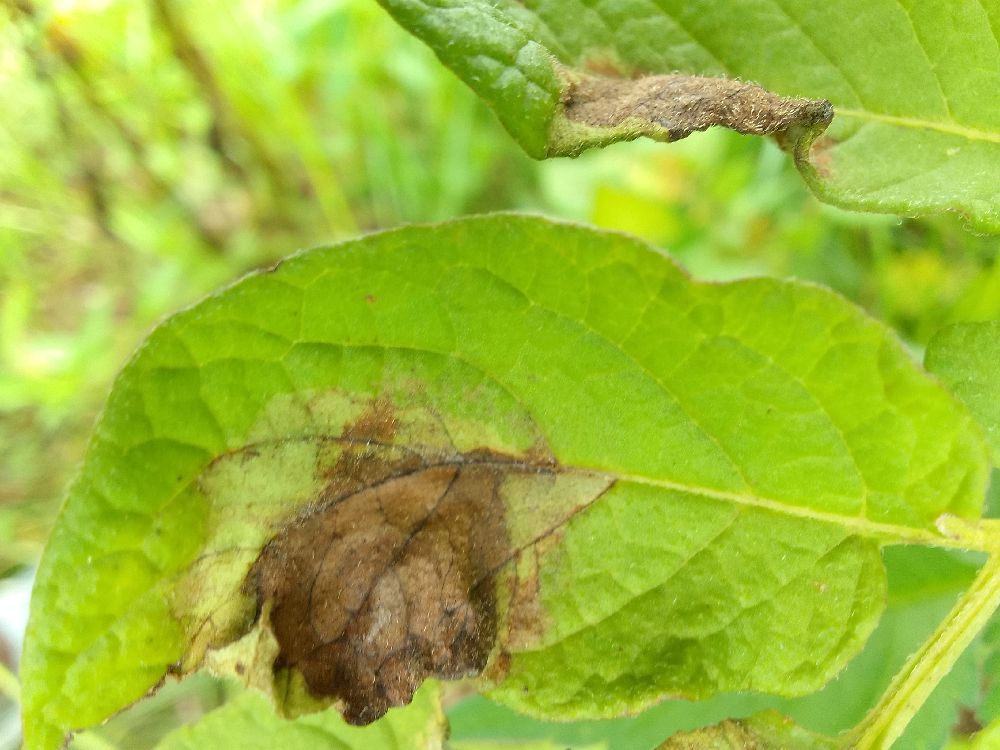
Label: Late blight